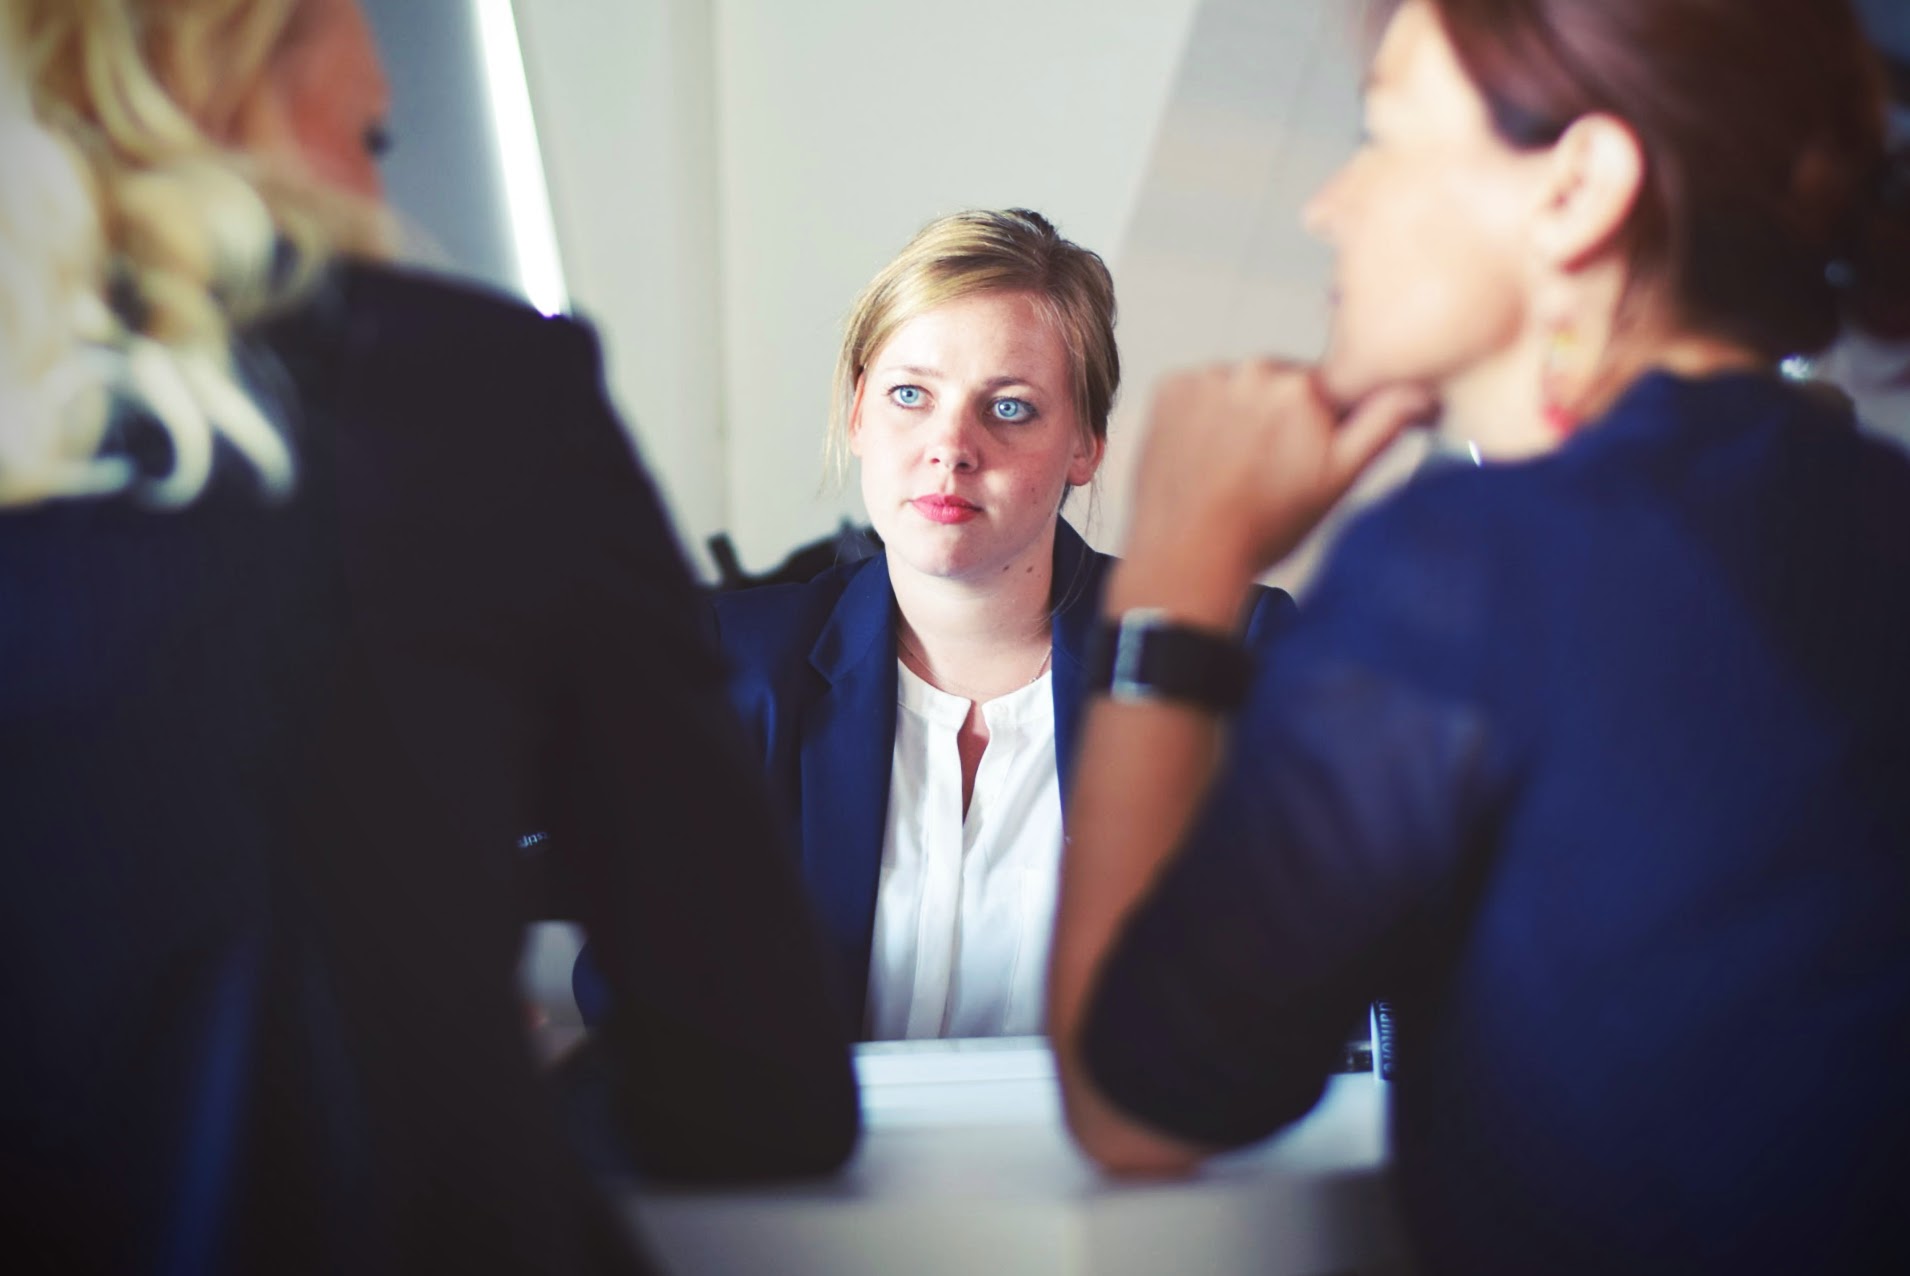
suit, people, meeting, thinking, business, conversation, customer, women, leader, discussion, employee, interview, career, businesswomen, manager, consulting, client, consultation, consult, discussing, coworker